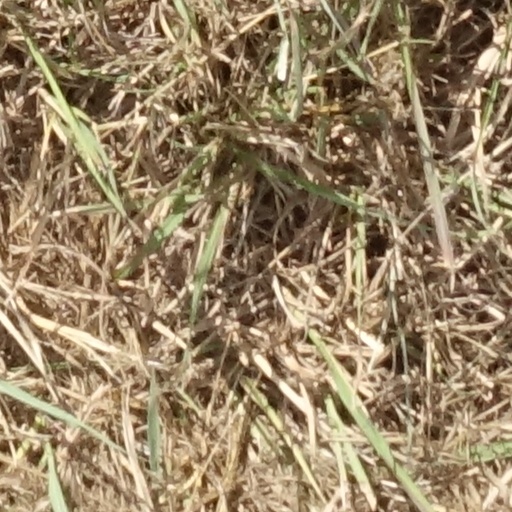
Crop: sorghum